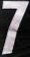
Number: 7